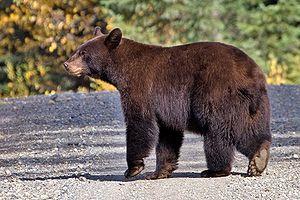
Un ours noir (femelle) dans la péninsule Horsefly, à Quesnel Lake en Colombie-Britannique
La Colombie-Britannique est la province qui est située la plus au sud-ouest du Canada. Elle est longée à l'ouest par l'océan Pacifique, au nord-ouest par l'Alaska Panhandle, au nord par le Yukon et les Territoires du Nord-Ouest, à l'est par la province de l'Alberta et au sud par les États américains de Washington, de l'Idaho et du Montana.
Le parc national des Glaciers est un parc national de Colombie-Britannique, situé à 450 kilomètres au nord-est de Vancouver, au cœur de la chaîne Columbia.
La Colombie-Britannique est la province qui est située la plus au sud-ouest du Canada. Elle est principalement dominée par des chaînes montagneuses recouvertes de vastes forêts, tandis que ses côtes sont découpées de nombreux fjords qui abritent des eaux profondes. Les îles sont particulièrement nombreuses et l'une d'entre elles, l'île de Vancouver, a une très grande superficie.